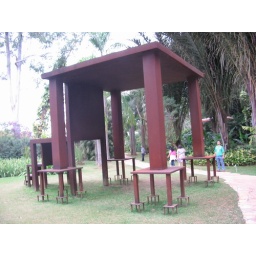
get a chair and have a seat by the table...